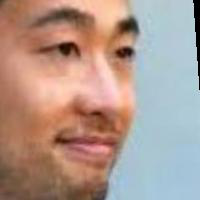
Age group: age 31-40